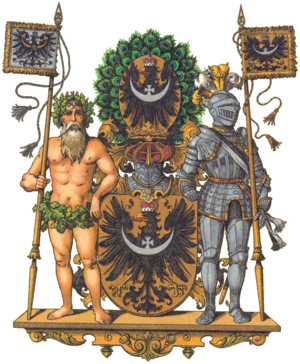
Hugo Gerhard Ströhl / Galleri
Hugo Gerhard Ströhl var en østrigsk heraldiker.